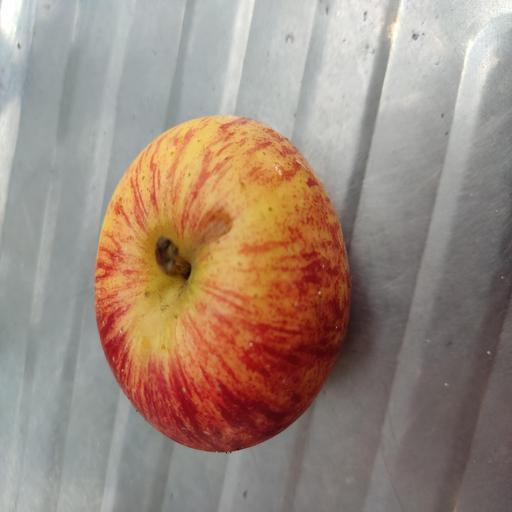
Crop type: Apple_Gala